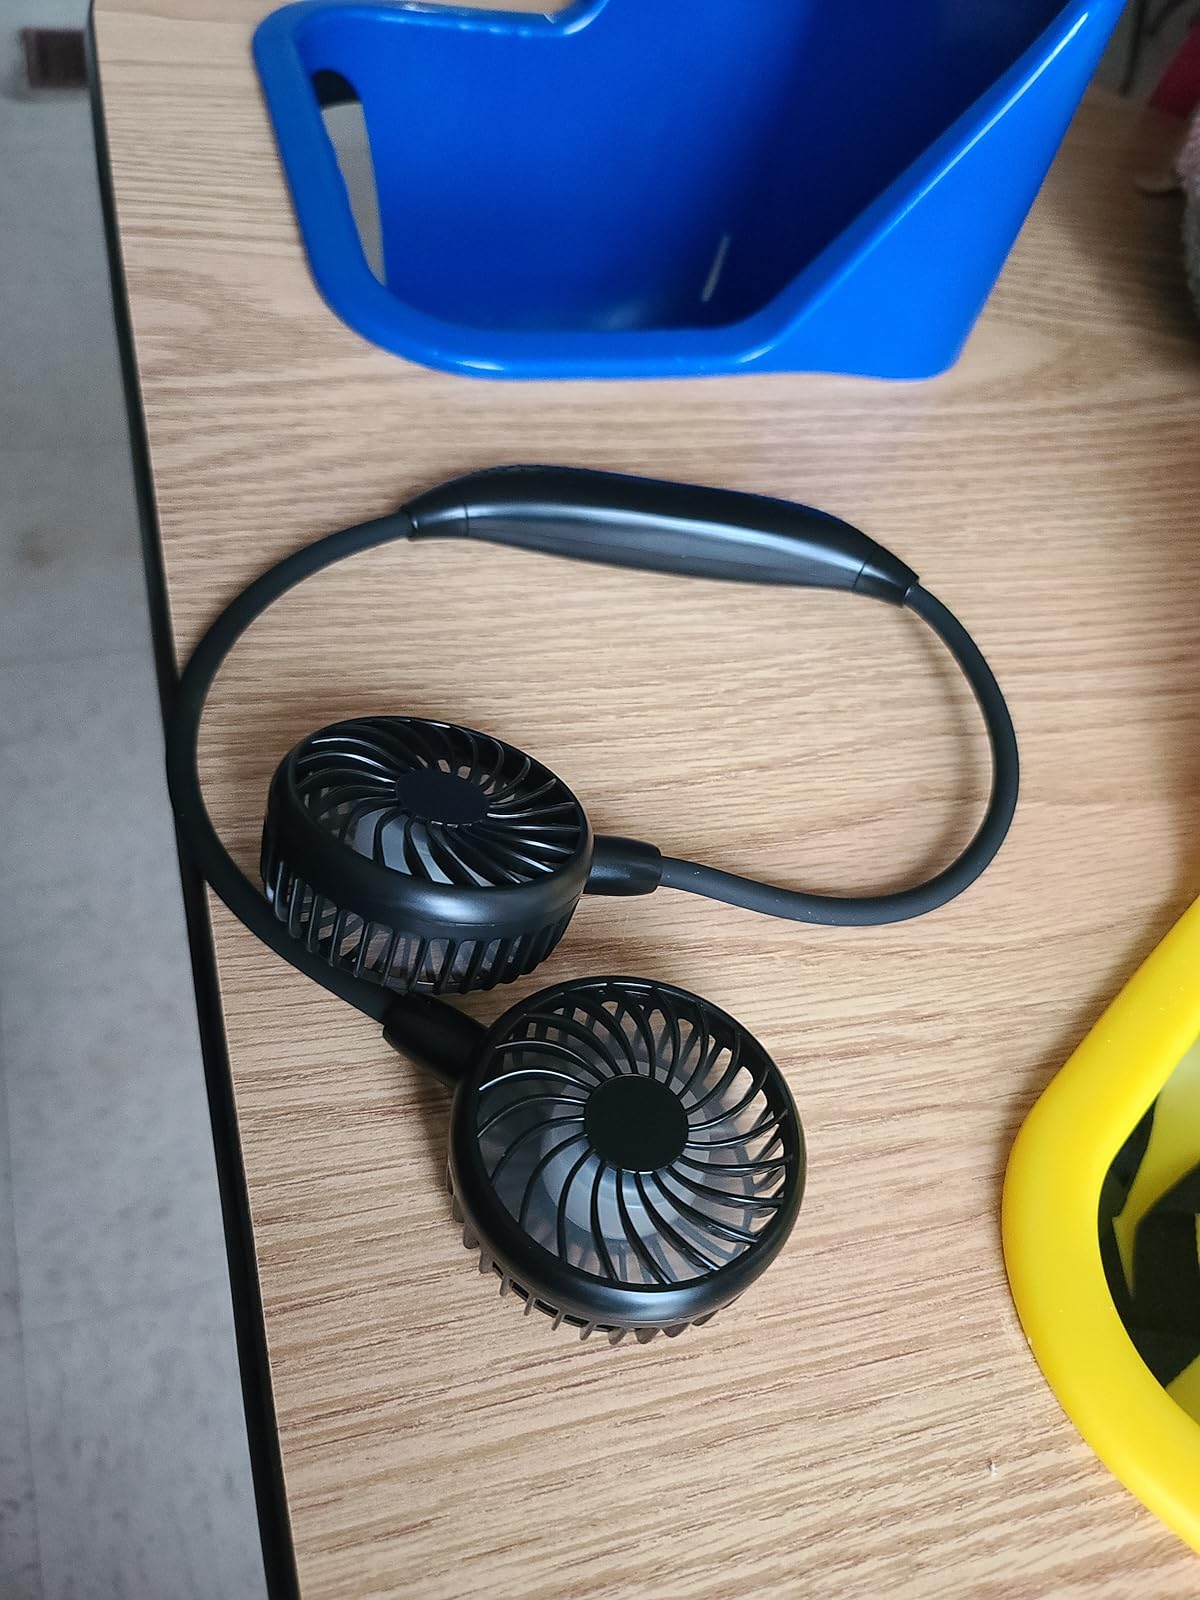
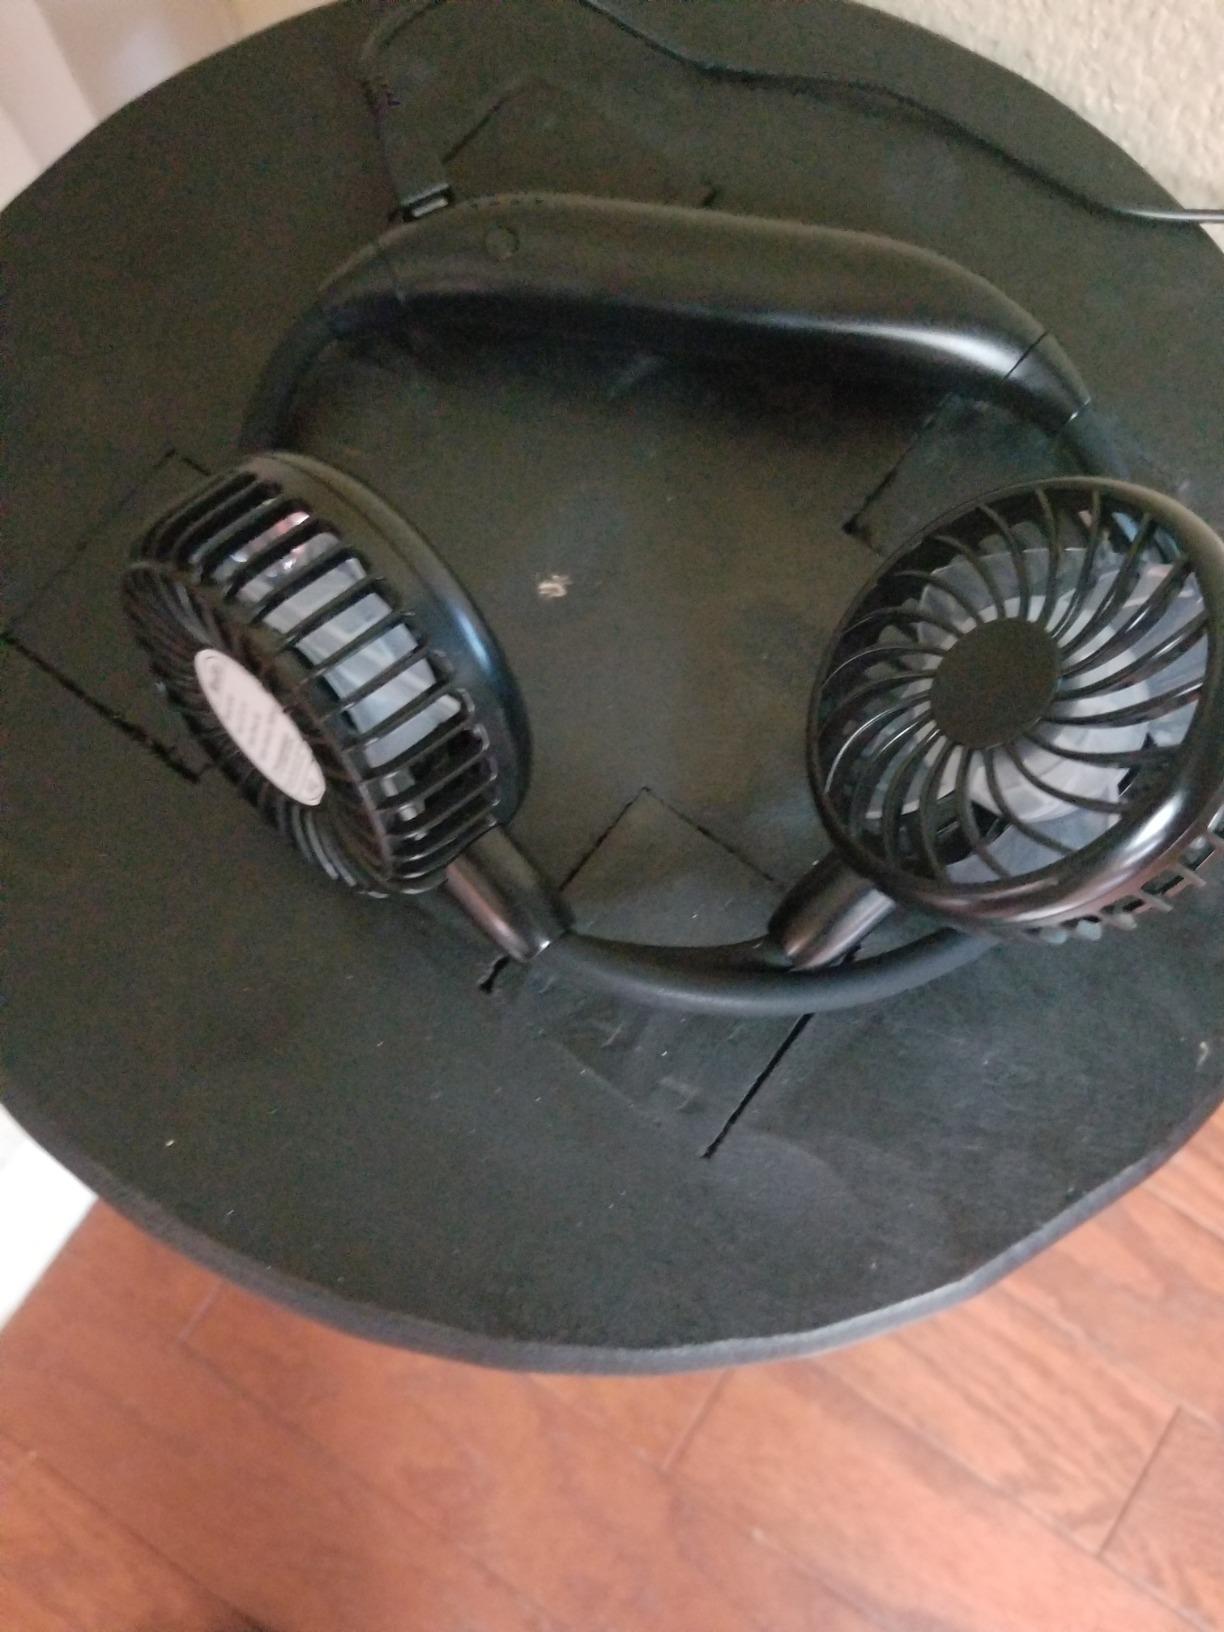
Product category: fan
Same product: yes